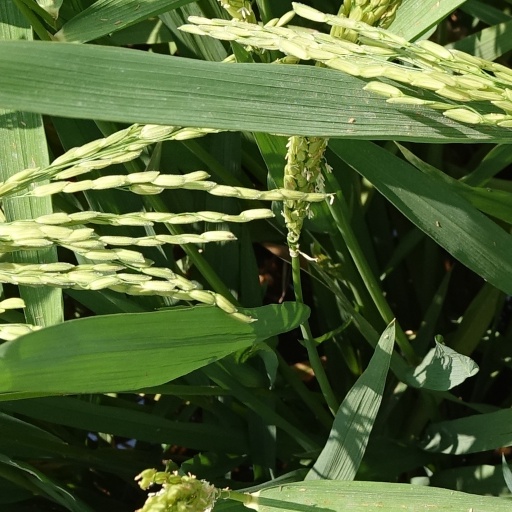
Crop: rice